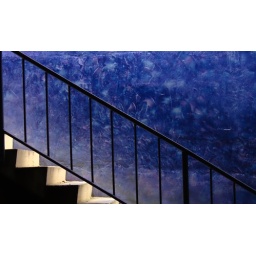
textured wall near town, below the council building